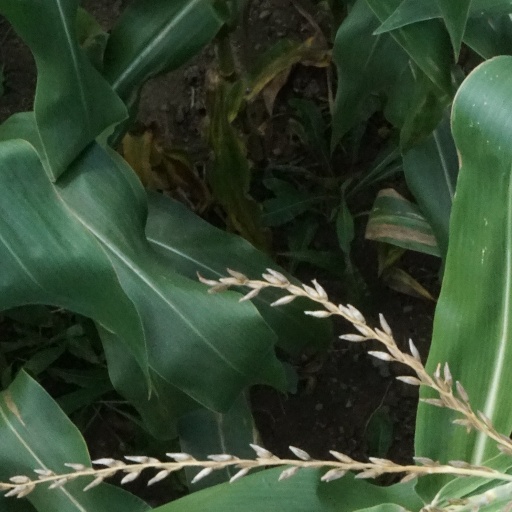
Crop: maize; corn